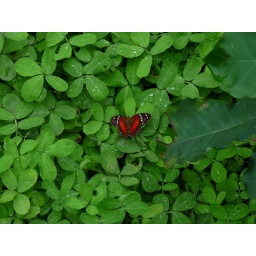
Butterfly not in the butterfly house